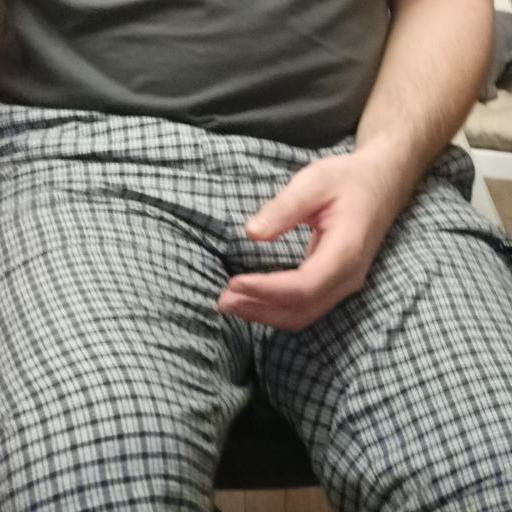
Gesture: no_gesture